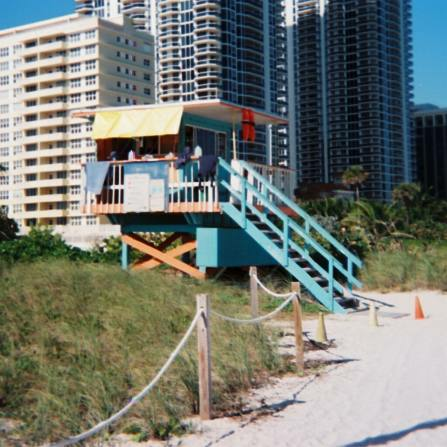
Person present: No